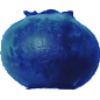
Label: huckleberry